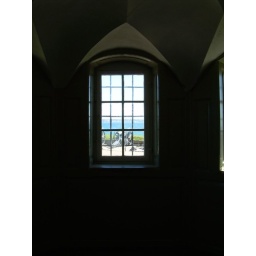
A window in the tower room